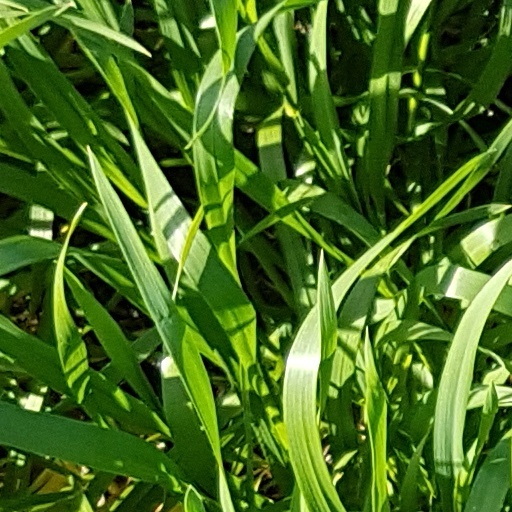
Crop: wheat